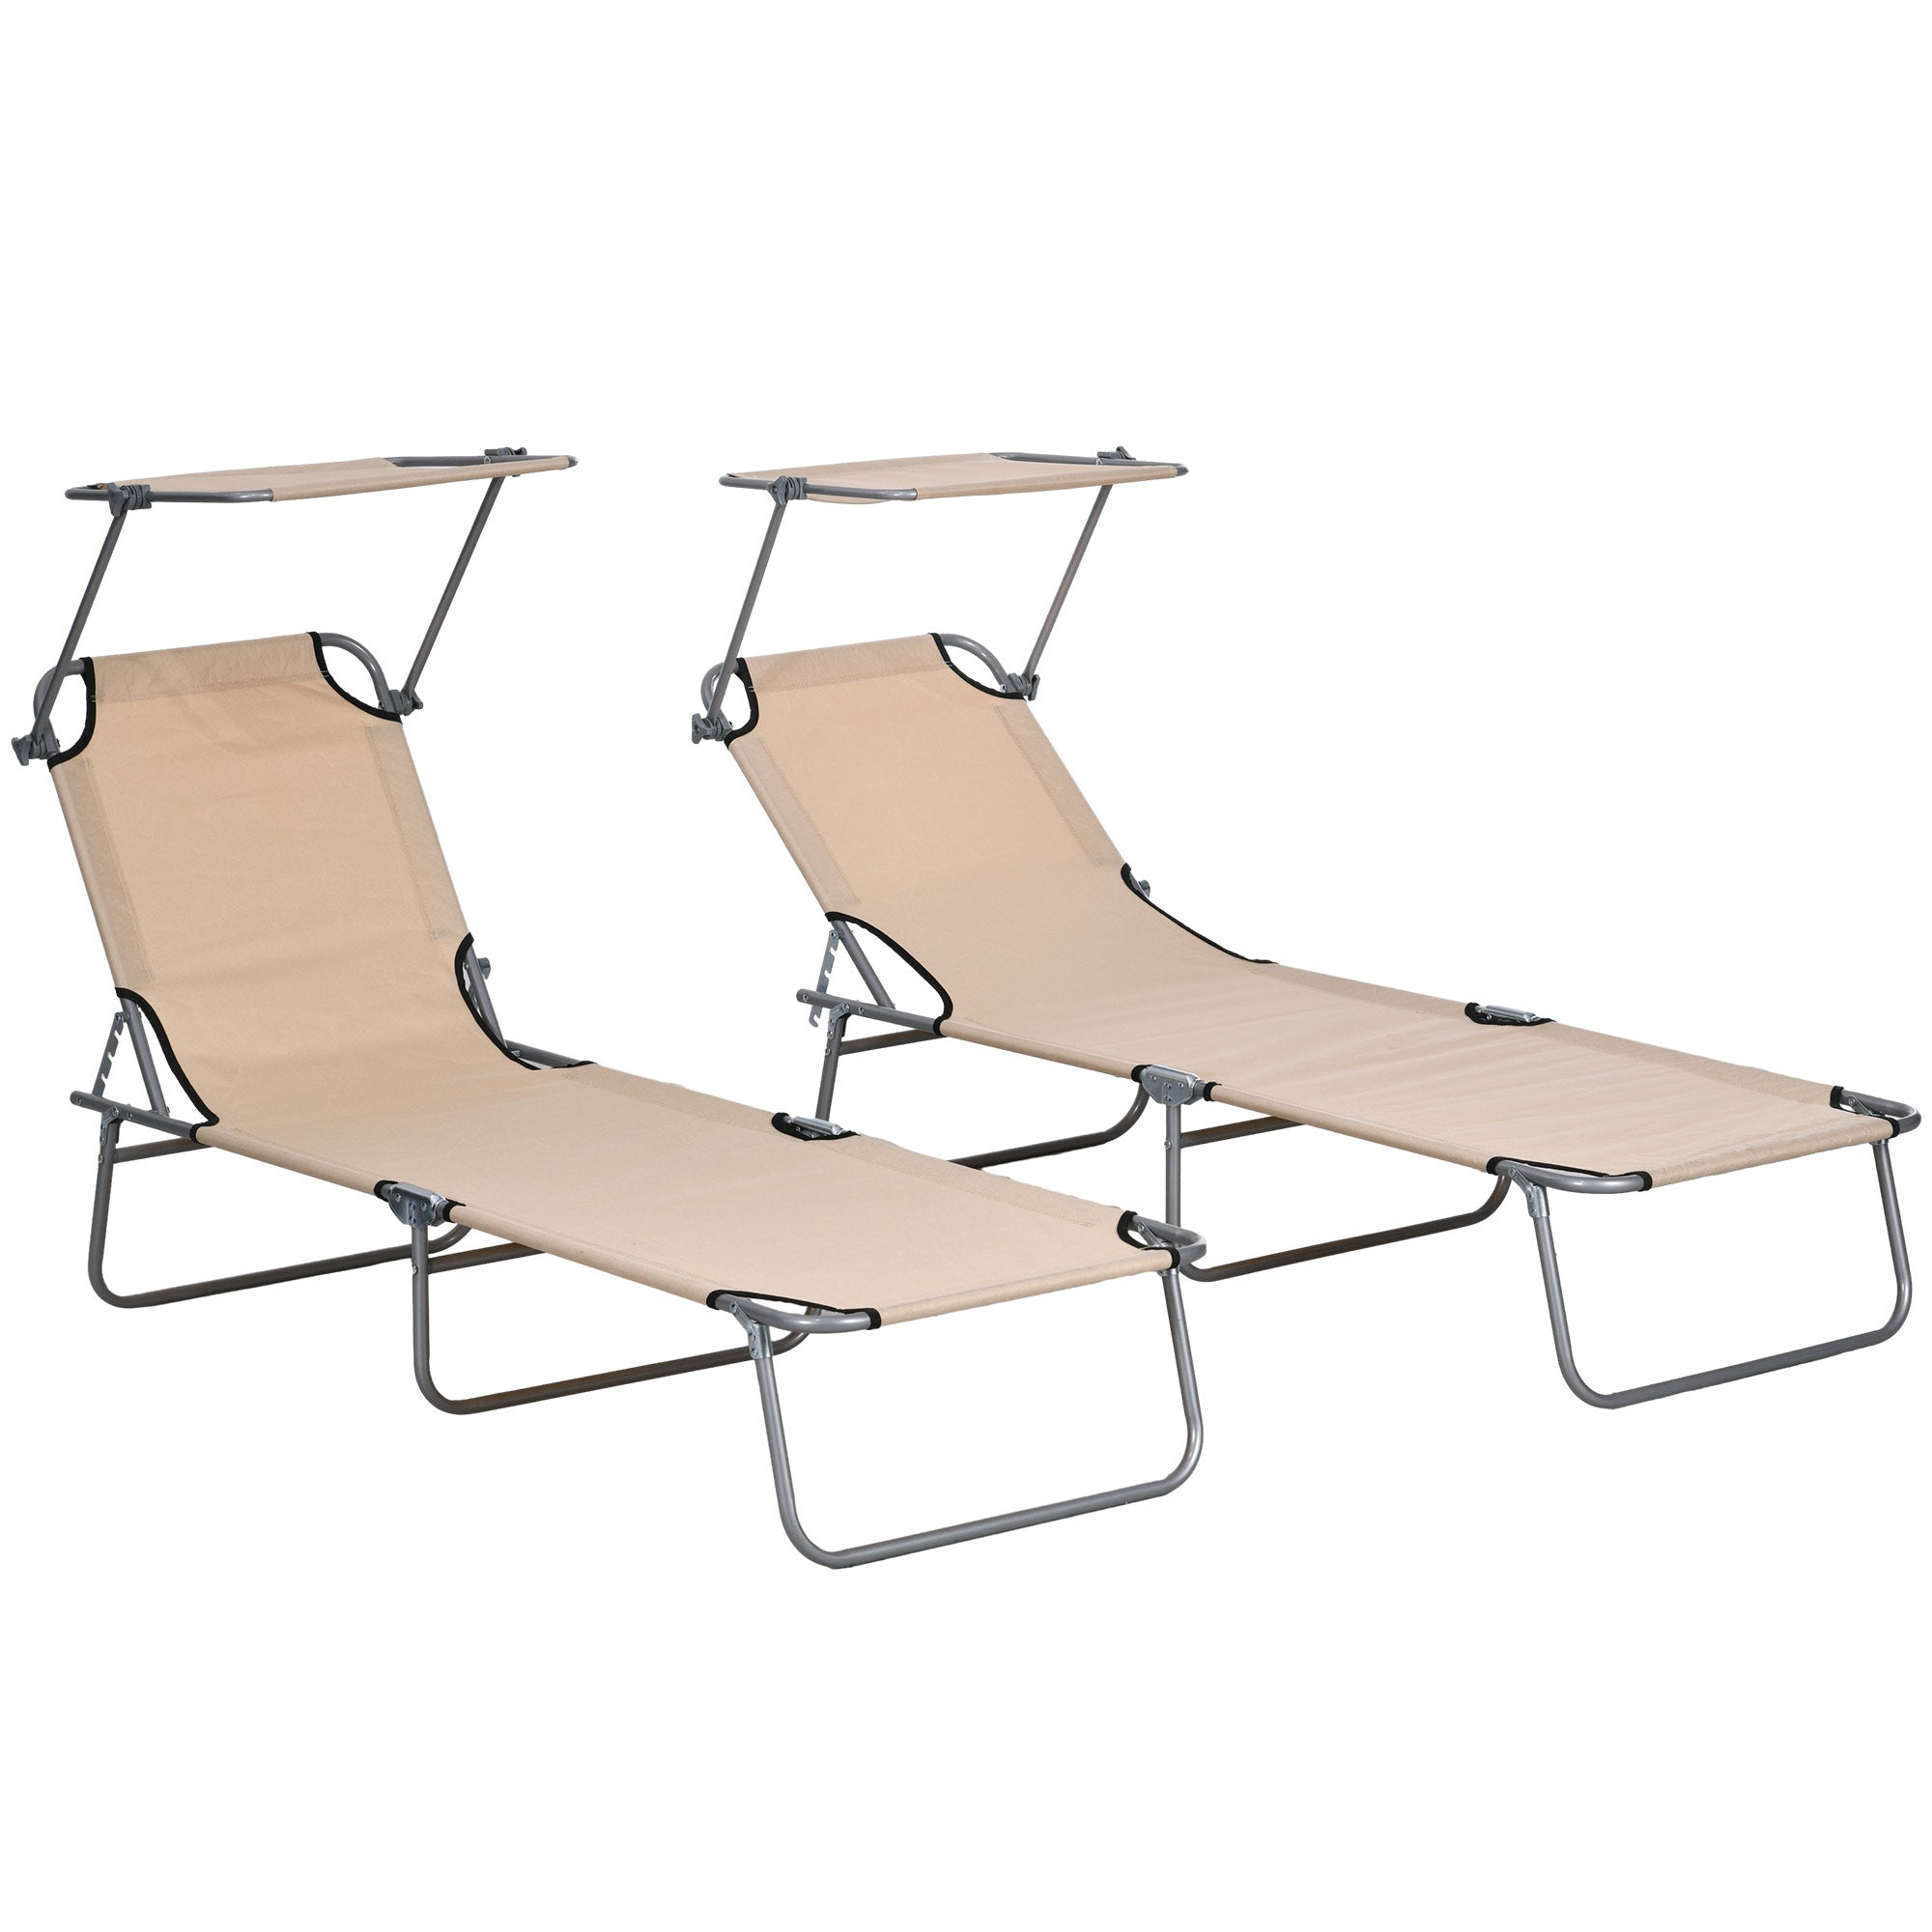
Outsunny Outdoor Foldable Sun Lounger Set of 2, 4 Level Adjustable Backrest Reclining Sun Lounger Chair with Angle Adjust Sun Shade Awning for Beach, Garden, Patio, Sand
This reclining sun lounger from Outsunny not only keeps you comfortable, but keeps your head safely protected. It's fitted with a moving and removable canopy to shield against the sun and light rain - reducing the risk of heatstroke and getting wet. The back is adjustable to four different levels, to lie back to an angle you like. And when done, simply fold the metal frame and store away. Features: Set of 2 sun loungers allow you and a friend to relax together Powder-coated steel frame is strong, with three support legs for balance Four-level adjustable back for personalized comfort Longline seat - rest your body out fully Portable and lightweight to carry and store easily Suitable for camping, hiking or the beach Maximum load 120kg, no assembly required Specification: Colour: Sand, Silver Tone Material: Oxford Fabric, Metal Max Recline Dimension: 187L x 58W x 36Hcm Folded Dimension: 70L x 56W x 13Hcm Sun Visor Size: 50W x 42Dcm Overall Weight Capacity: 120kg Net Weight: 9 kg Item Label: 84B-001V01BN Note: This sun lounger does not lie flat. Package Includes: 2 x Lounger 1 x Manual
Brand: By Wave Collection
Category: Furniture > Outdoor Furniture > Outdoor Seating > Sunloungers